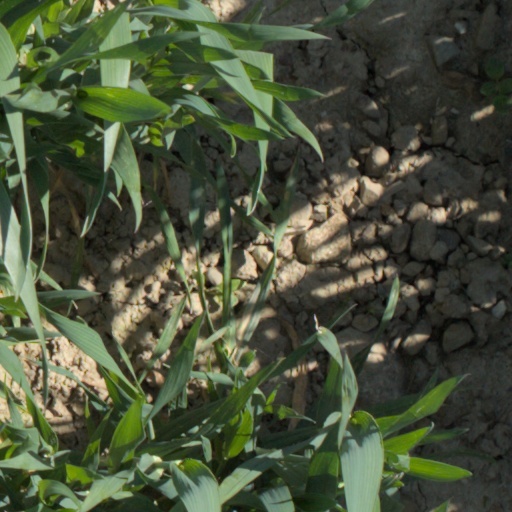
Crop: wheat